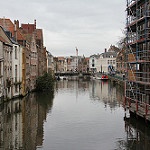
Label: buildings